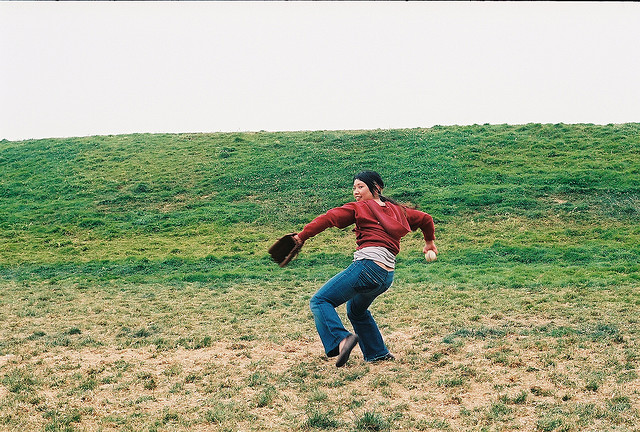
người phụ nữ đeo găng tay bóng chày và cầm bóng đứng trên cánh đồng